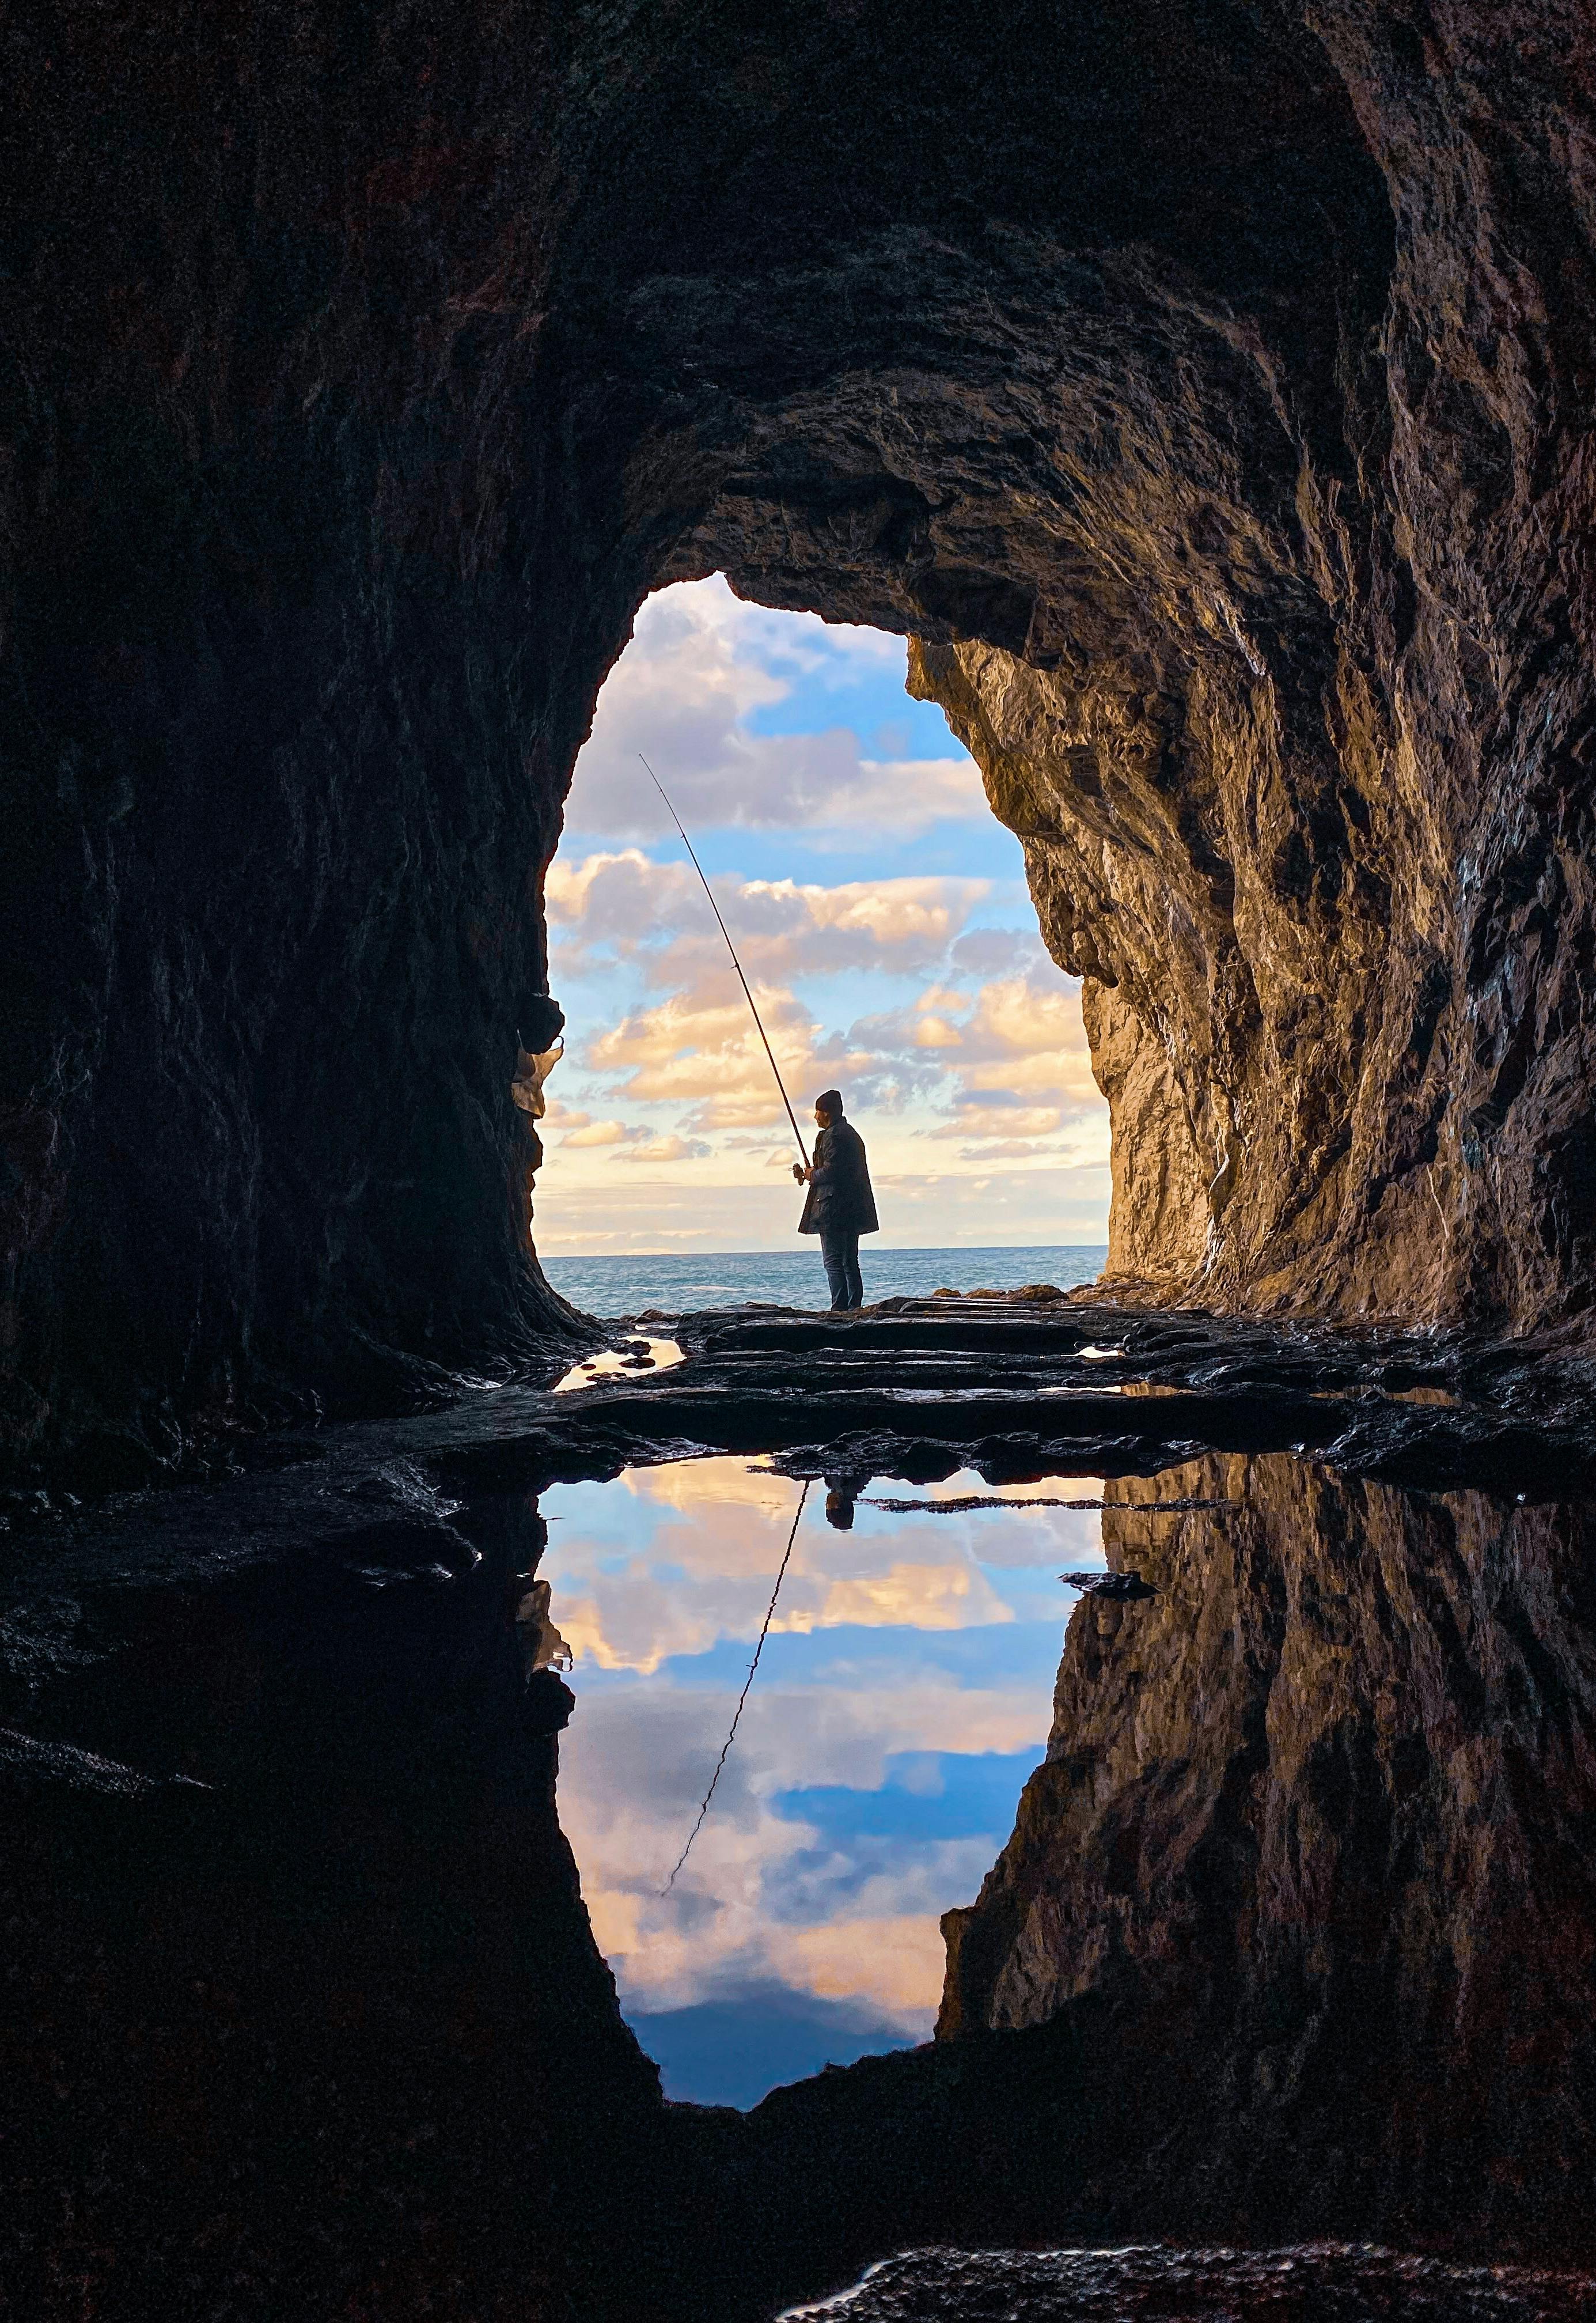
natural, cloud, sky, azure, coastal and oceanic landforms, water, formation, cave, landscape, natural arch, Tints and shades, geological phenomenon, horizon, darkness, geology, arch, tree, sea cave, rock, ocean, shadow, reflection, erosion, coast, lake, sea, headland, wave, symmetry, silhouette